First presidency of John Mahama

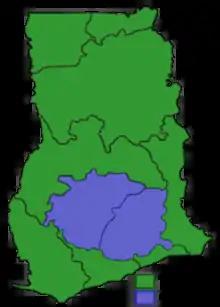
2012 general election results map by region

Incumbent president John Mahama was declared winner of the presidential election with just 50.7% of the vote, a few thousand votes over the threshold for avoiding a run-off election. Nana Akufo-Addo on the other hand received 47.74%. However, the opposition did not accept the results and accused the Electoral Commission (EC) of tampering with the results. The opposition filed a petition at the Ghanaian Supreme Court to review the election results but Mahama was declared as president, winning a full term.